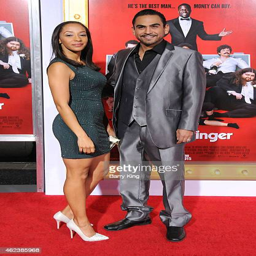
film actor and guest attend the premiere